Jagannath Temple, Puri

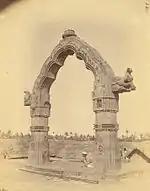
The "Dola Mandapa" in 1890, where the annual "Dol Yatra" is held.

Non-Hindus (excluding Jains, Sikhs, Buddhists) and foreigners are not permitted to enter the temple. Such a rule is believed to have existed since the temple was built, and at present, it often becomes a subject to controversy and debates that have lasted for several decades. According to Ganeshi Lal, the former Governor of Odisha, foreigners can enter the temple only if he/she can meet the Gajapati servitors and the Shankaracharya, then he/she could also be allowed to witness Jagannath. But, this theory has not wielded influence yet, and continues to be a subject of longstanding debate. The temple is open everyday from 5:00 am to 10:30 pm.